Château de Maulnes

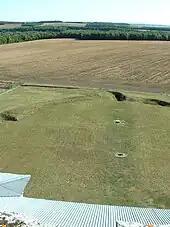
Remnants of a garden as seen from the upper floors of the pentagonal house

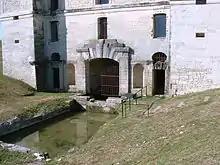
The exterior of the nymphaeum prior to restorative work

From the first construction, the whole future garden area was cleared and pickled. Then the walls closing and walls dry moat were built. Closing the walls, including the most distant part of the château is in a semicircle, surrounded by a hedge and a grass glaze. The original plan seems to have planned the construction of a large outer wall with bastions, which was not realized. On the mode of "palazzo in fortezza" Italian (a palace in a fortress), it was probably to protect themselves from common disorders in these times of civil war.